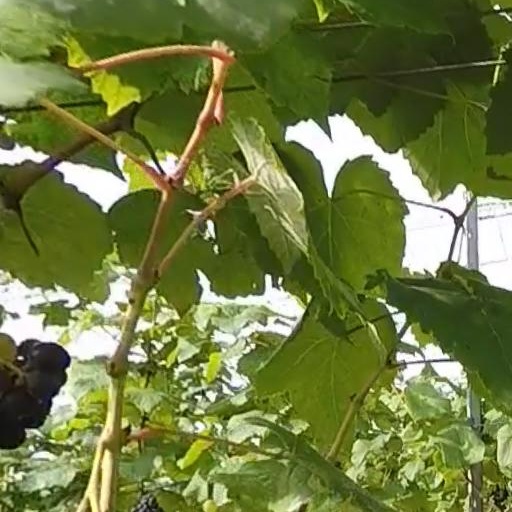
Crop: grape